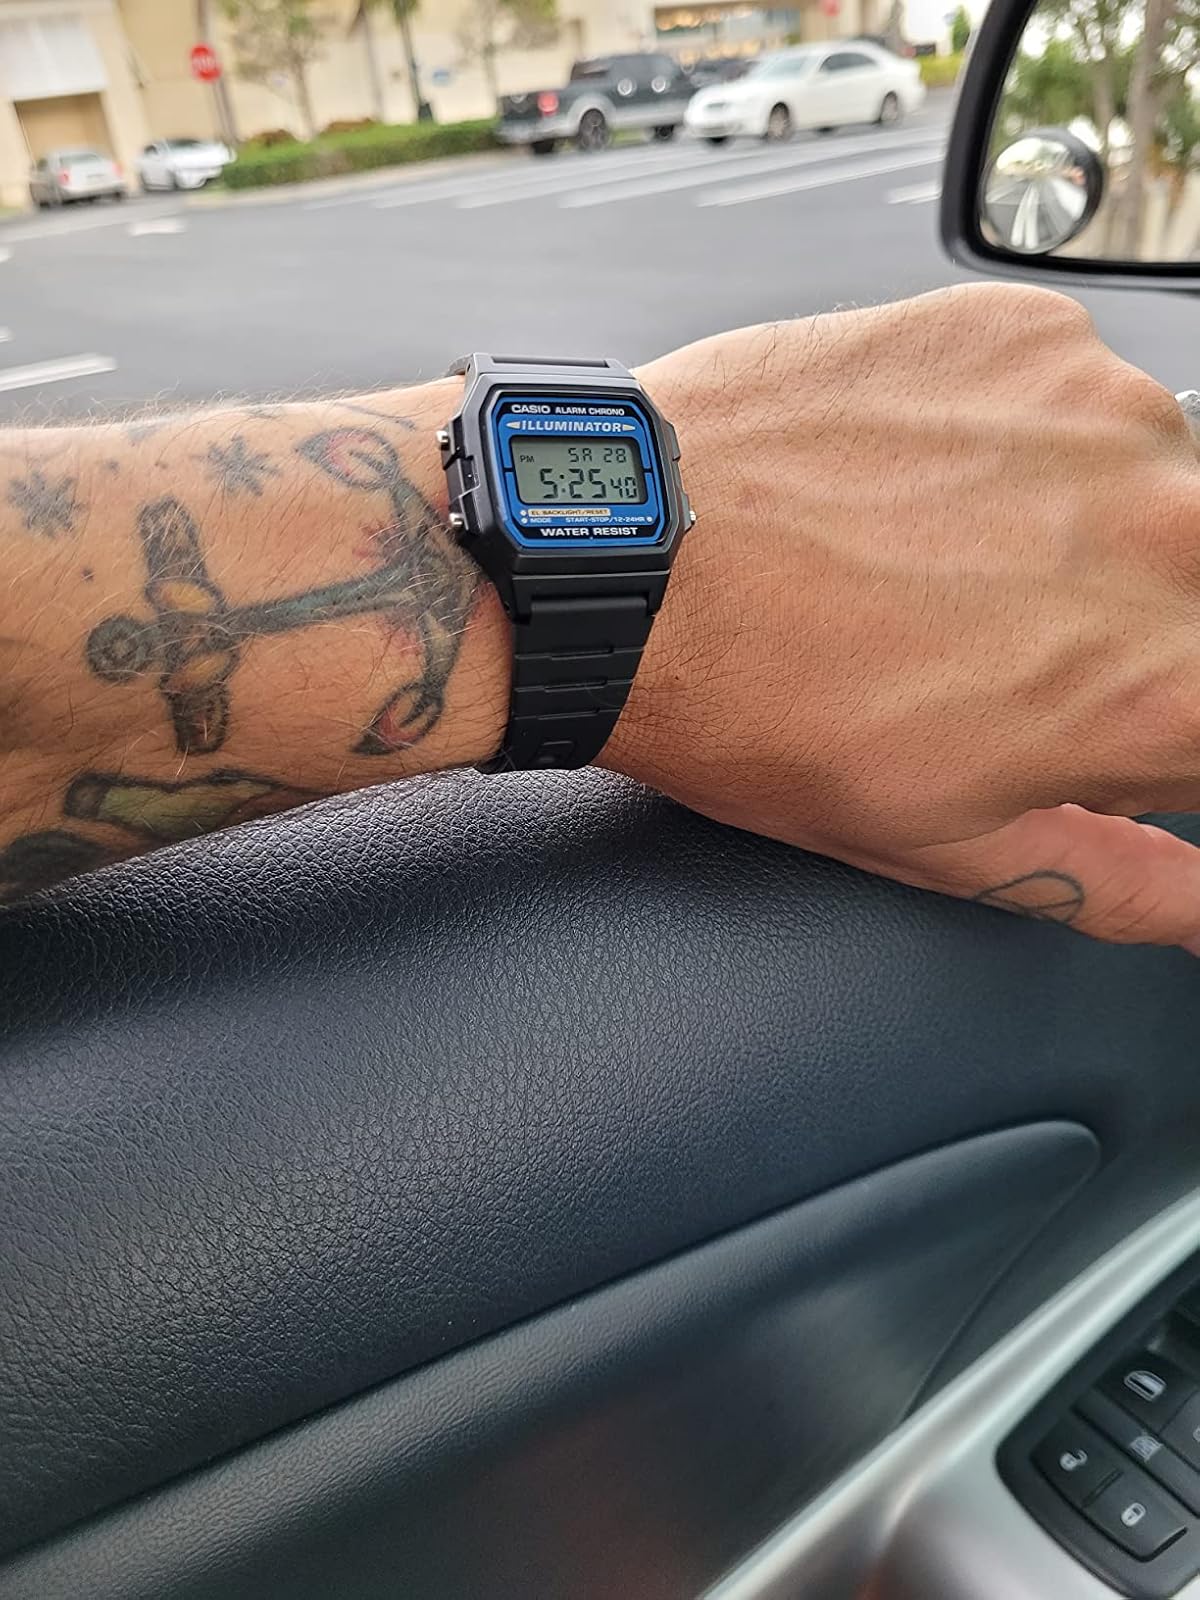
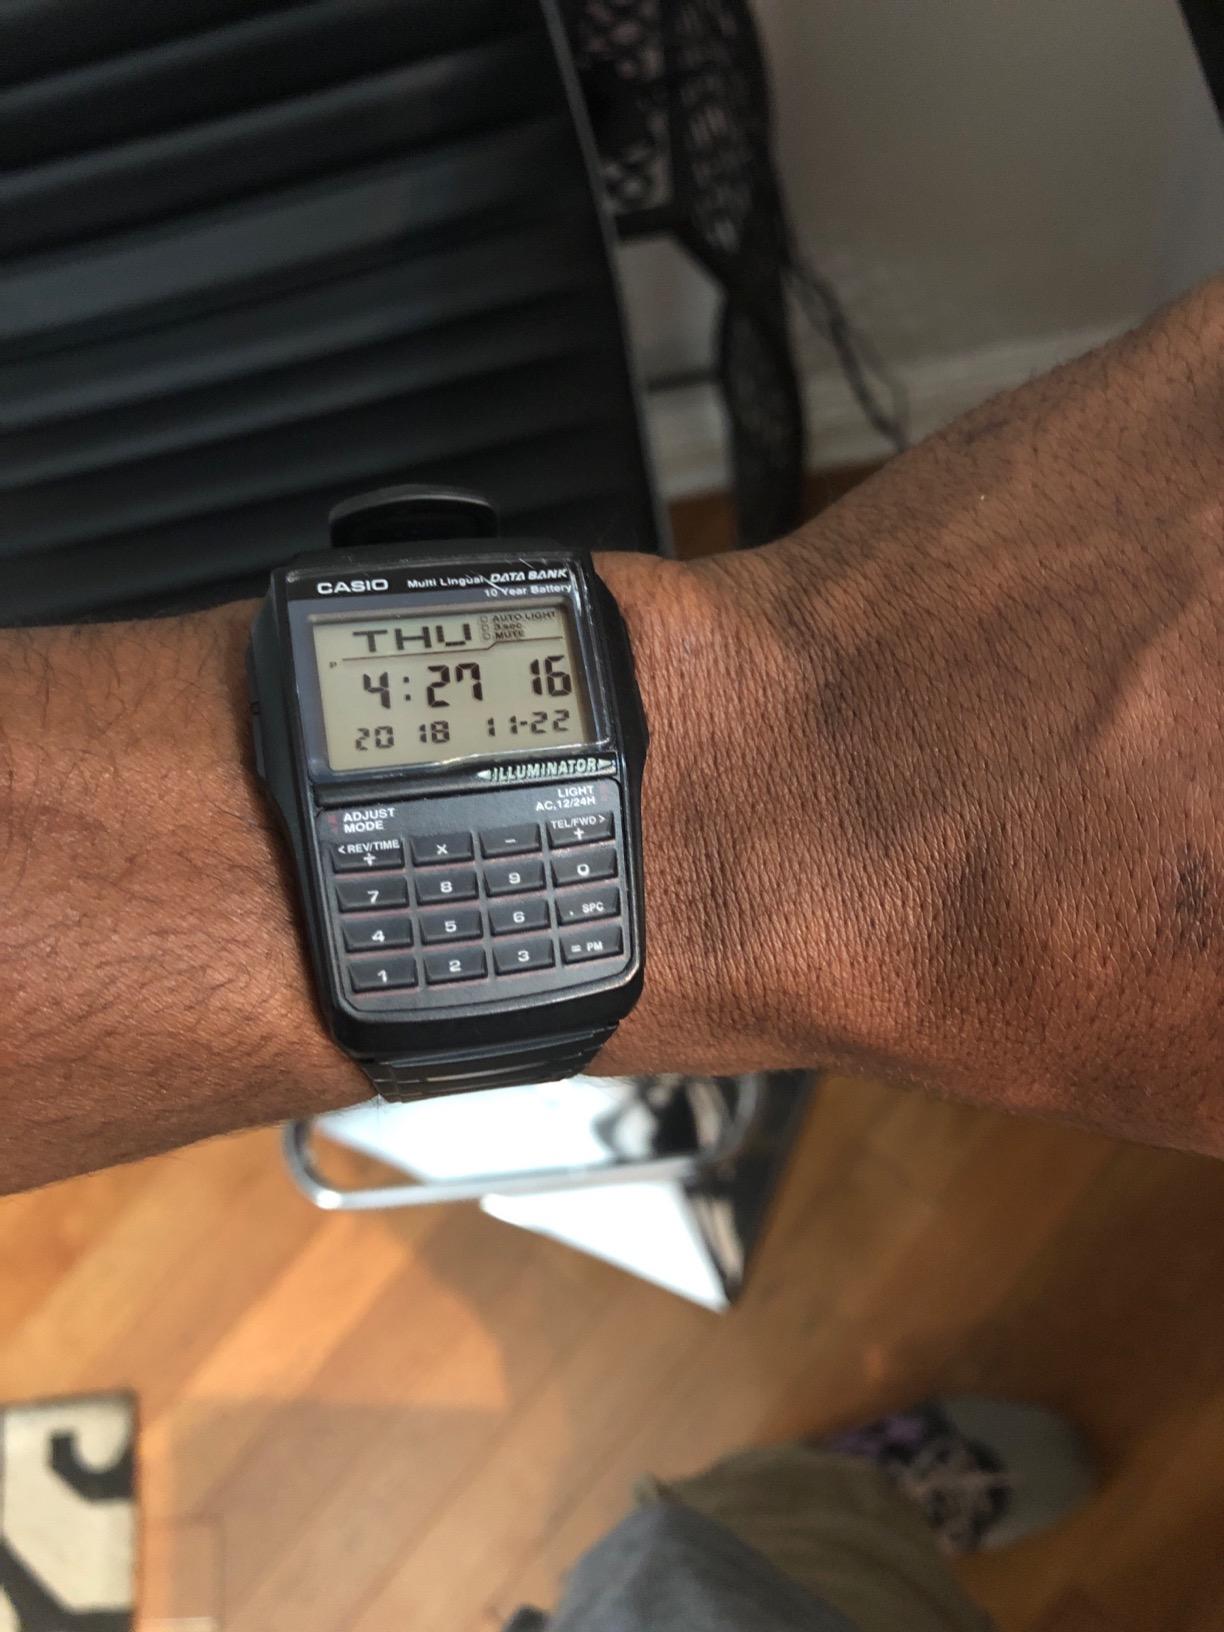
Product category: accessories_watch
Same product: no